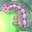
Label: caterpillar